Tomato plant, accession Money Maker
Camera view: tilt-top (135 deg); turntable rotation: 60 degrees
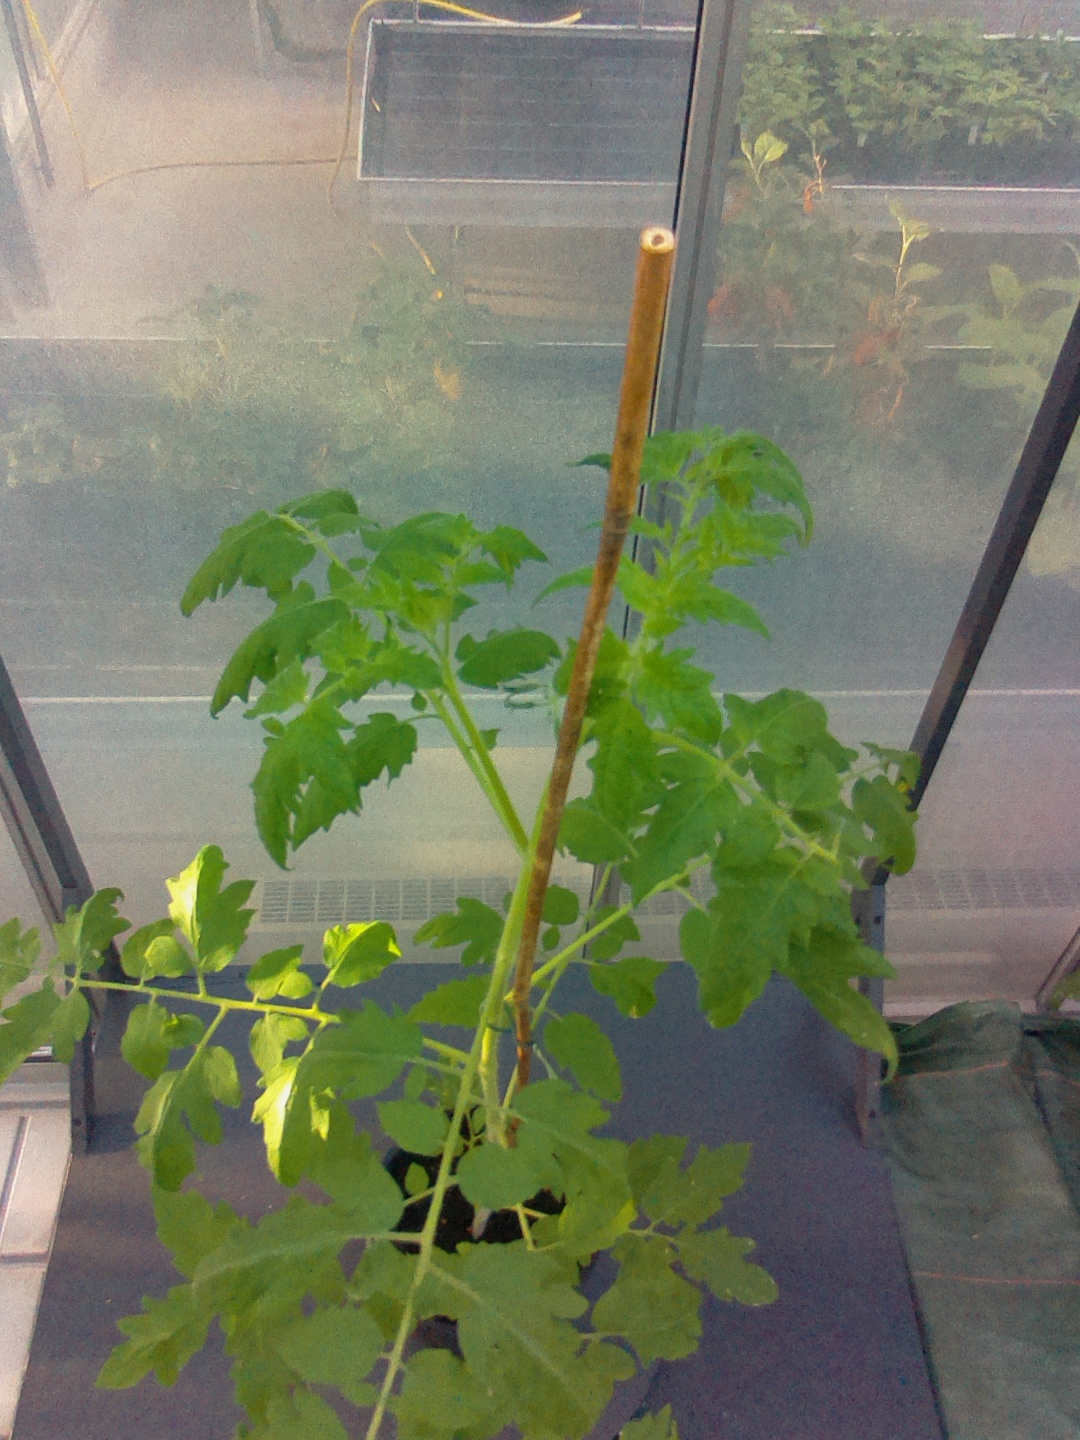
BBCH growth stage 22: 20%-30% Side shoots formed